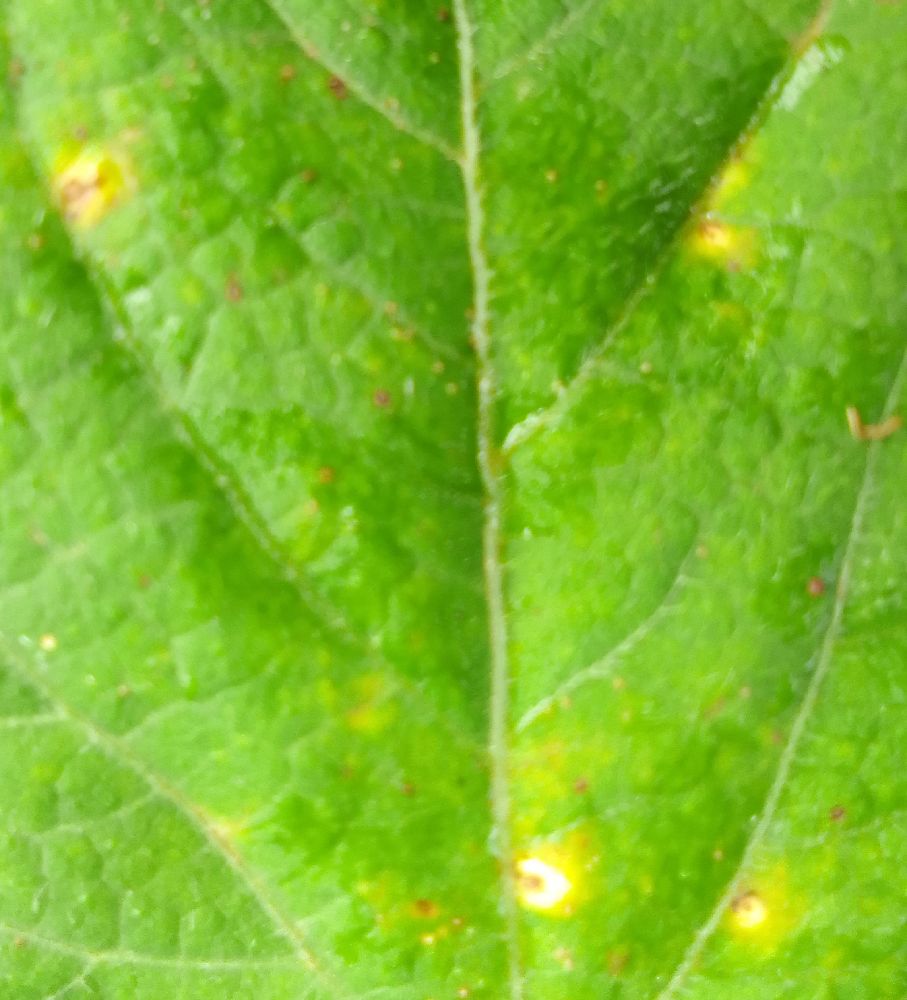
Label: rust